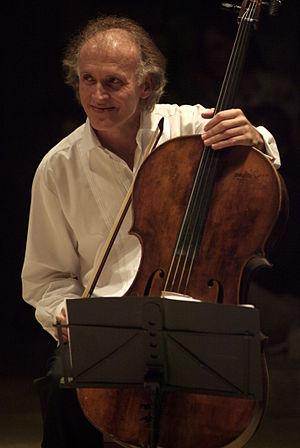
Valter Dešpalj né à Zadar le 5 novembre 1947, est un violoncelliste et professeur à l'Académie de musique de Zagreb.